Albert Stern (violinist)

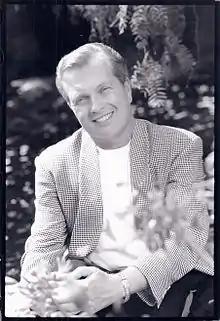
Stern in Malibu, California, 2013

Albert Ivan Stern (January 19, 1936 - August 22, 2024) was a violinist born in New York City.